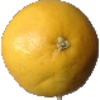
Label: Grapefruit White 1